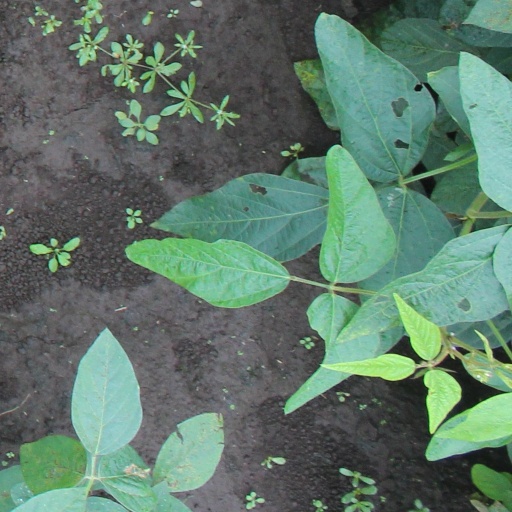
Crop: soybean